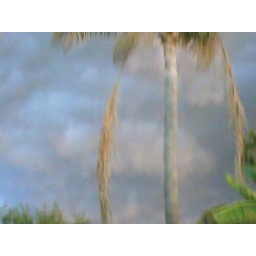
looked like the clouds touched the ground in some places